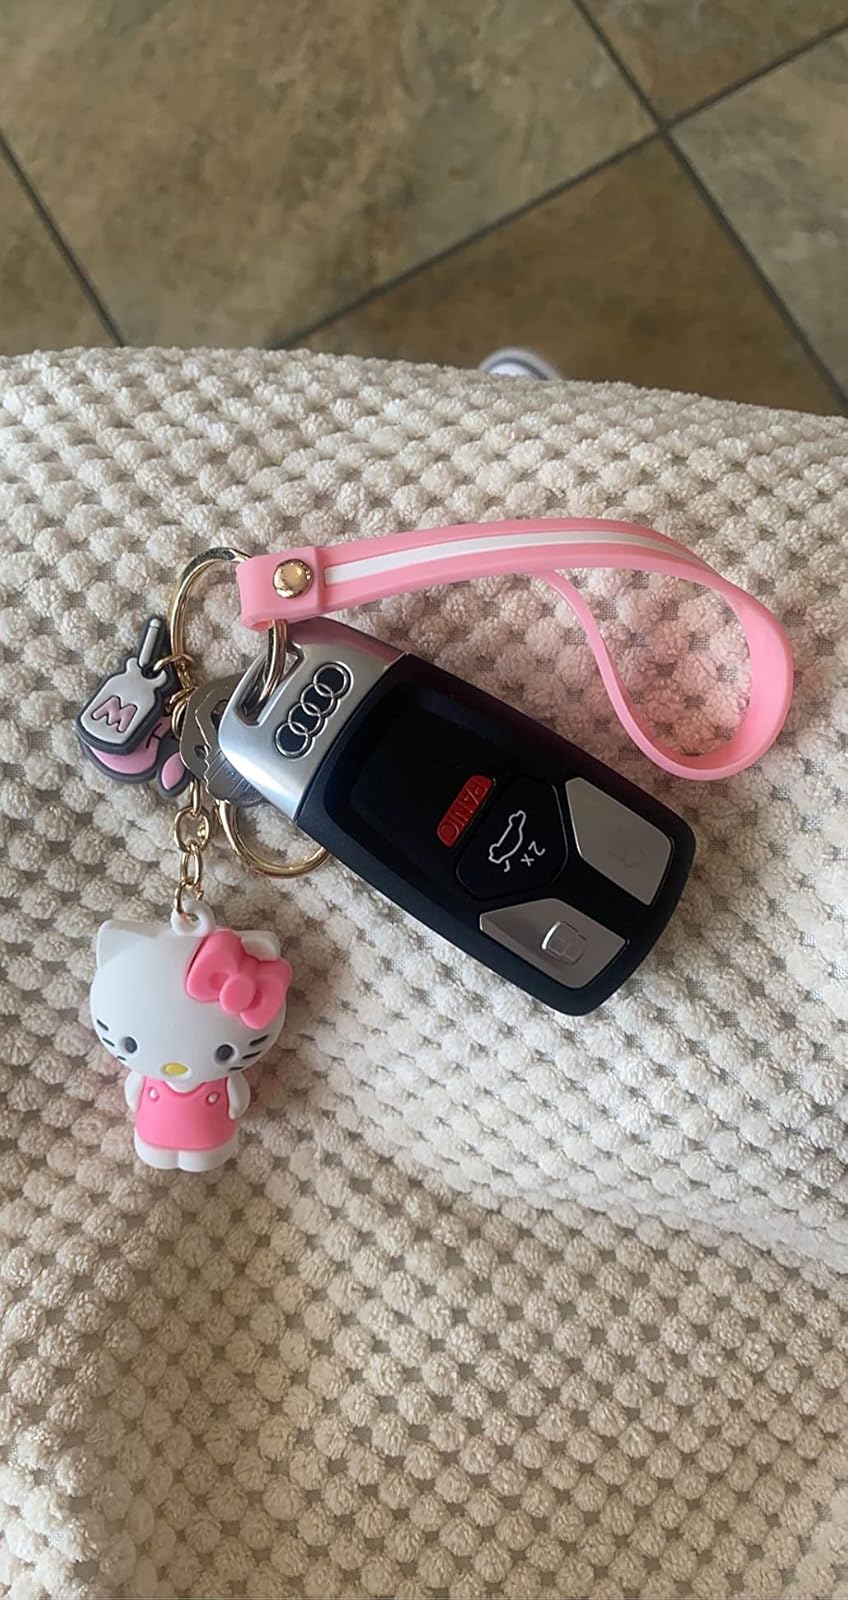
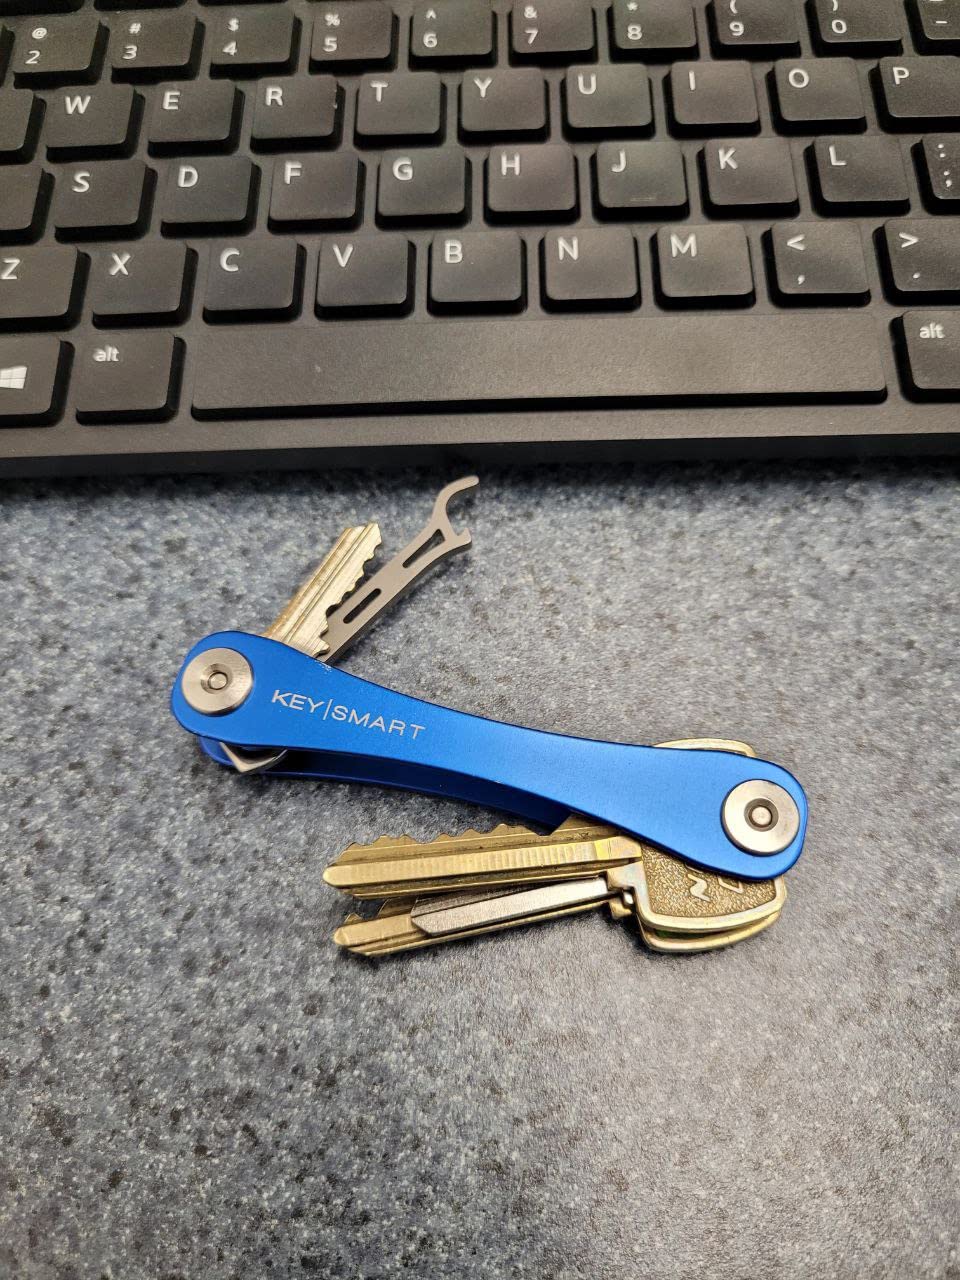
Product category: accessories_keychain
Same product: no